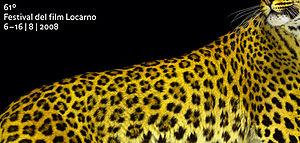
Le Festival international du film de Locarno est un festival de cinéma consacré au cinéma d'auteur qui se déroule chaque été dans la ville suisse italienne de Locarno.